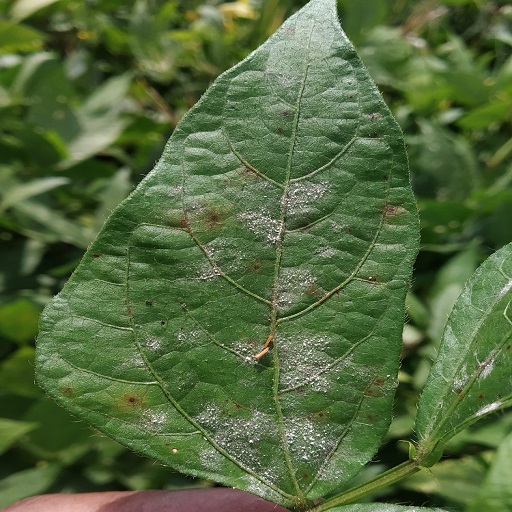
Label: Powdery Mildew